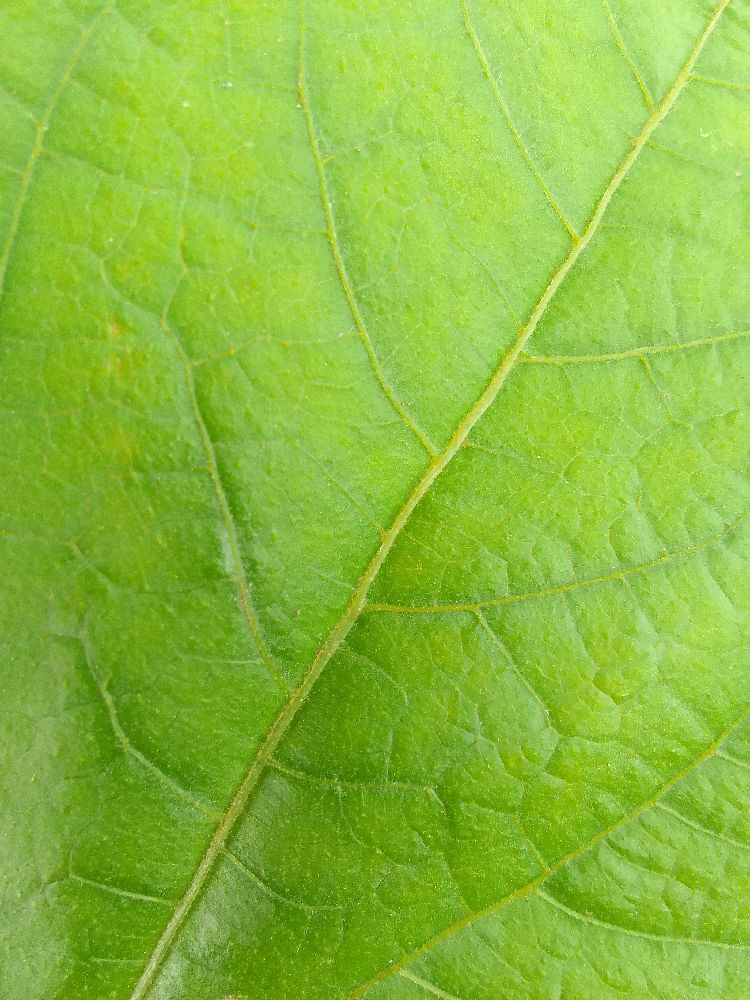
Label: healthy